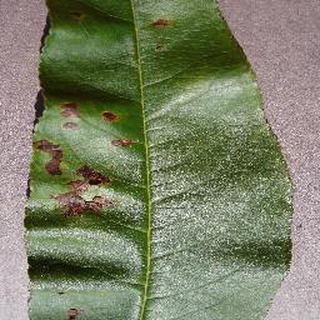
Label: peach_bacterial_spot